The Company's in Love

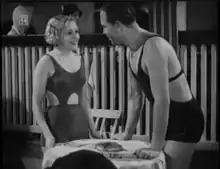
Lien Deyers and Gustav Fröhlich at the swimming baths

The Company's in Love is a 1932 German comedy film directed by Max Ophüls and starring Gustav Fröhlich, Anny Ahlers and Lien Deyers.